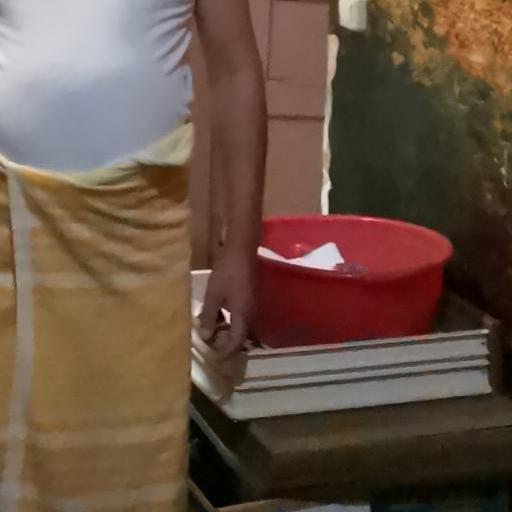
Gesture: no_gesture